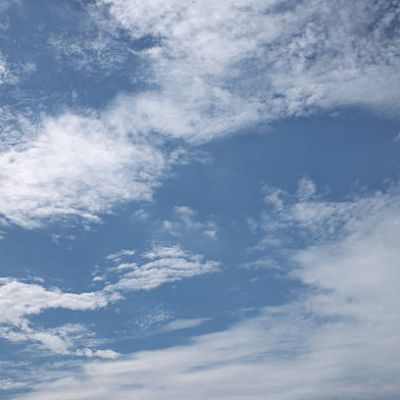
Cloud type: Cirrostratus (Cs)